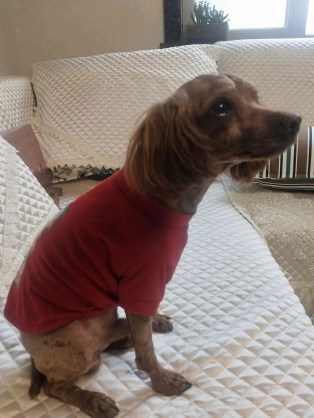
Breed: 7449-n000128-teddy